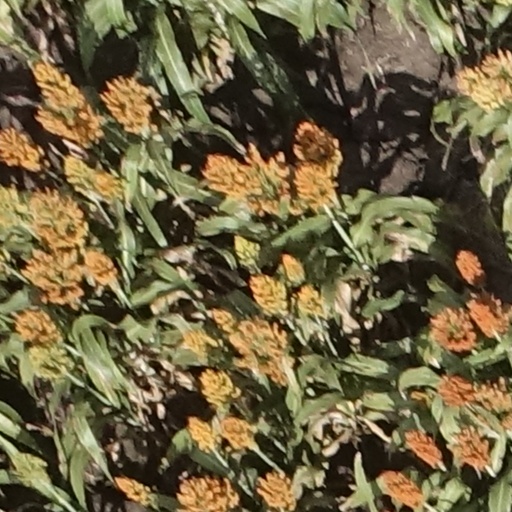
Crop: sorghum